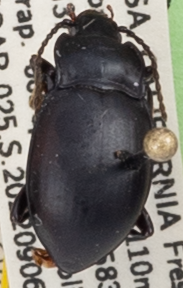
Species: Metrius contractus
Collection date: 2022-09-06
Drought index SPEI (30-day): -1.928
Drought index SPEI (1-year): -1.45
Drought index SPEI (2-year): -2.09